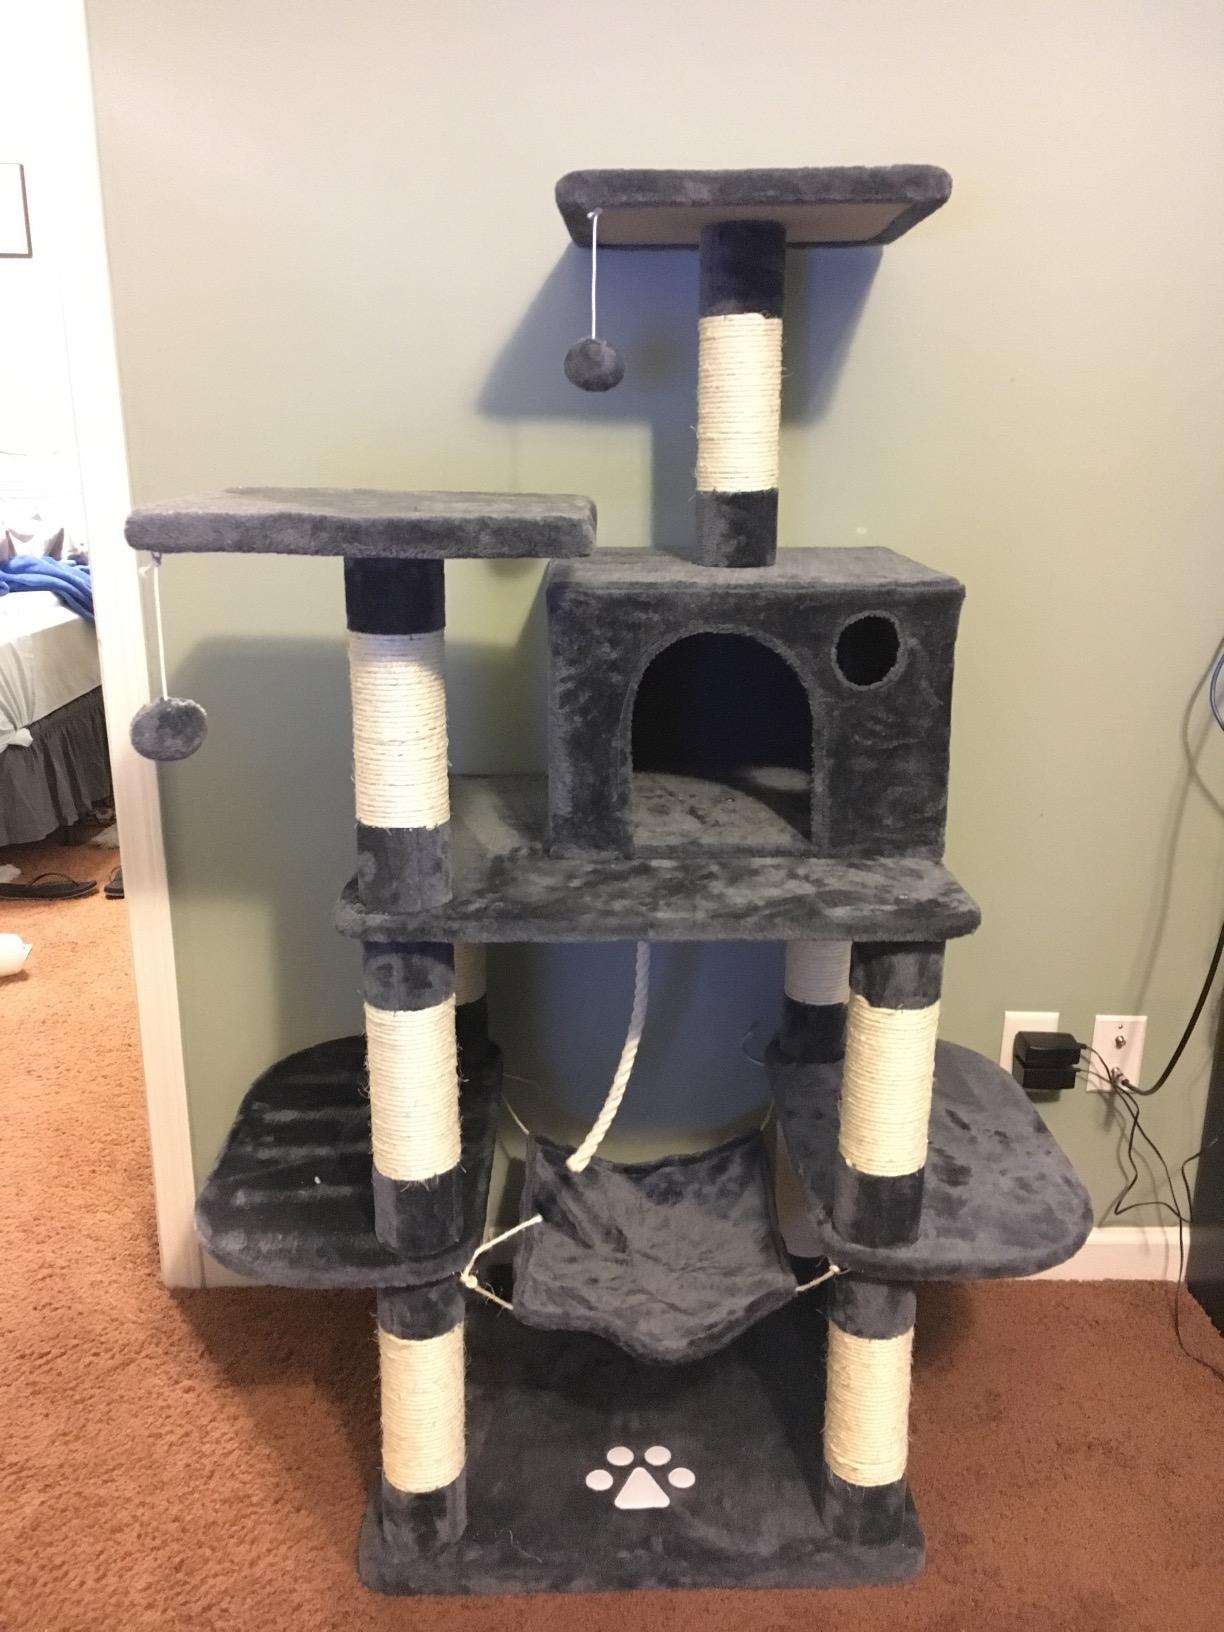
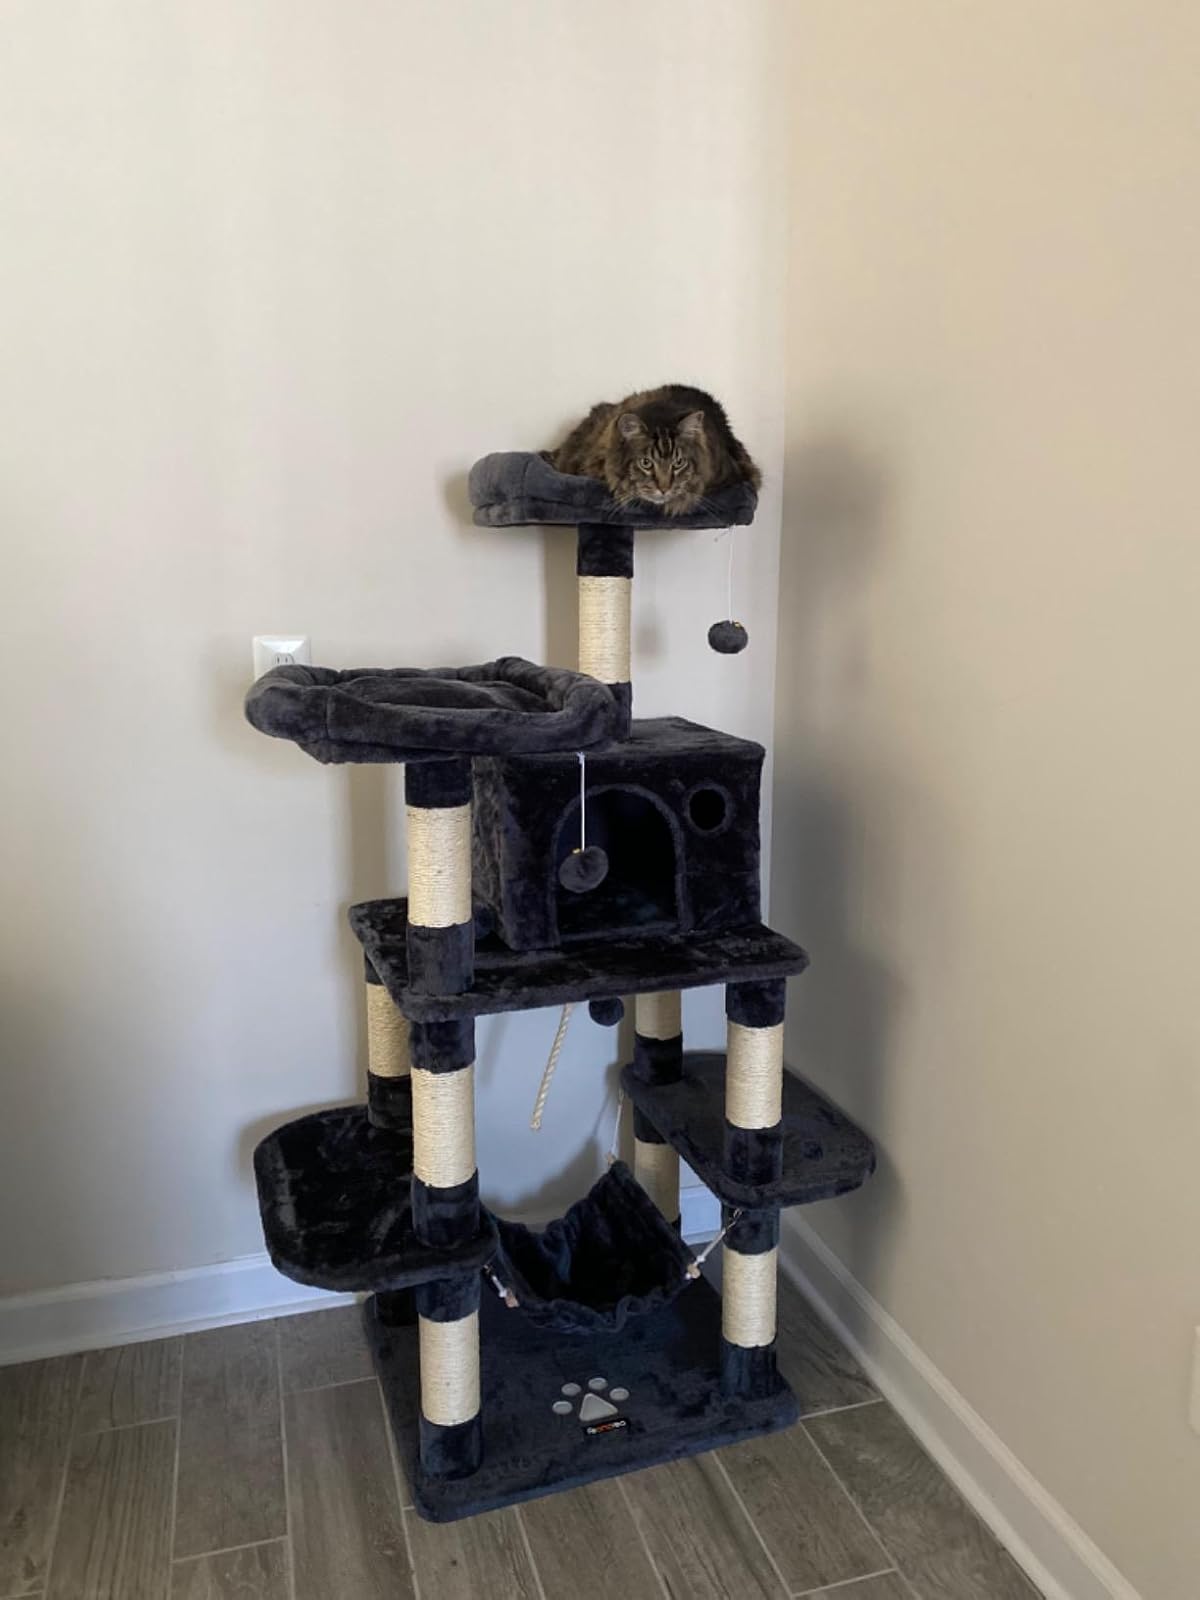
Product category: items_cat tree
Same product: yes